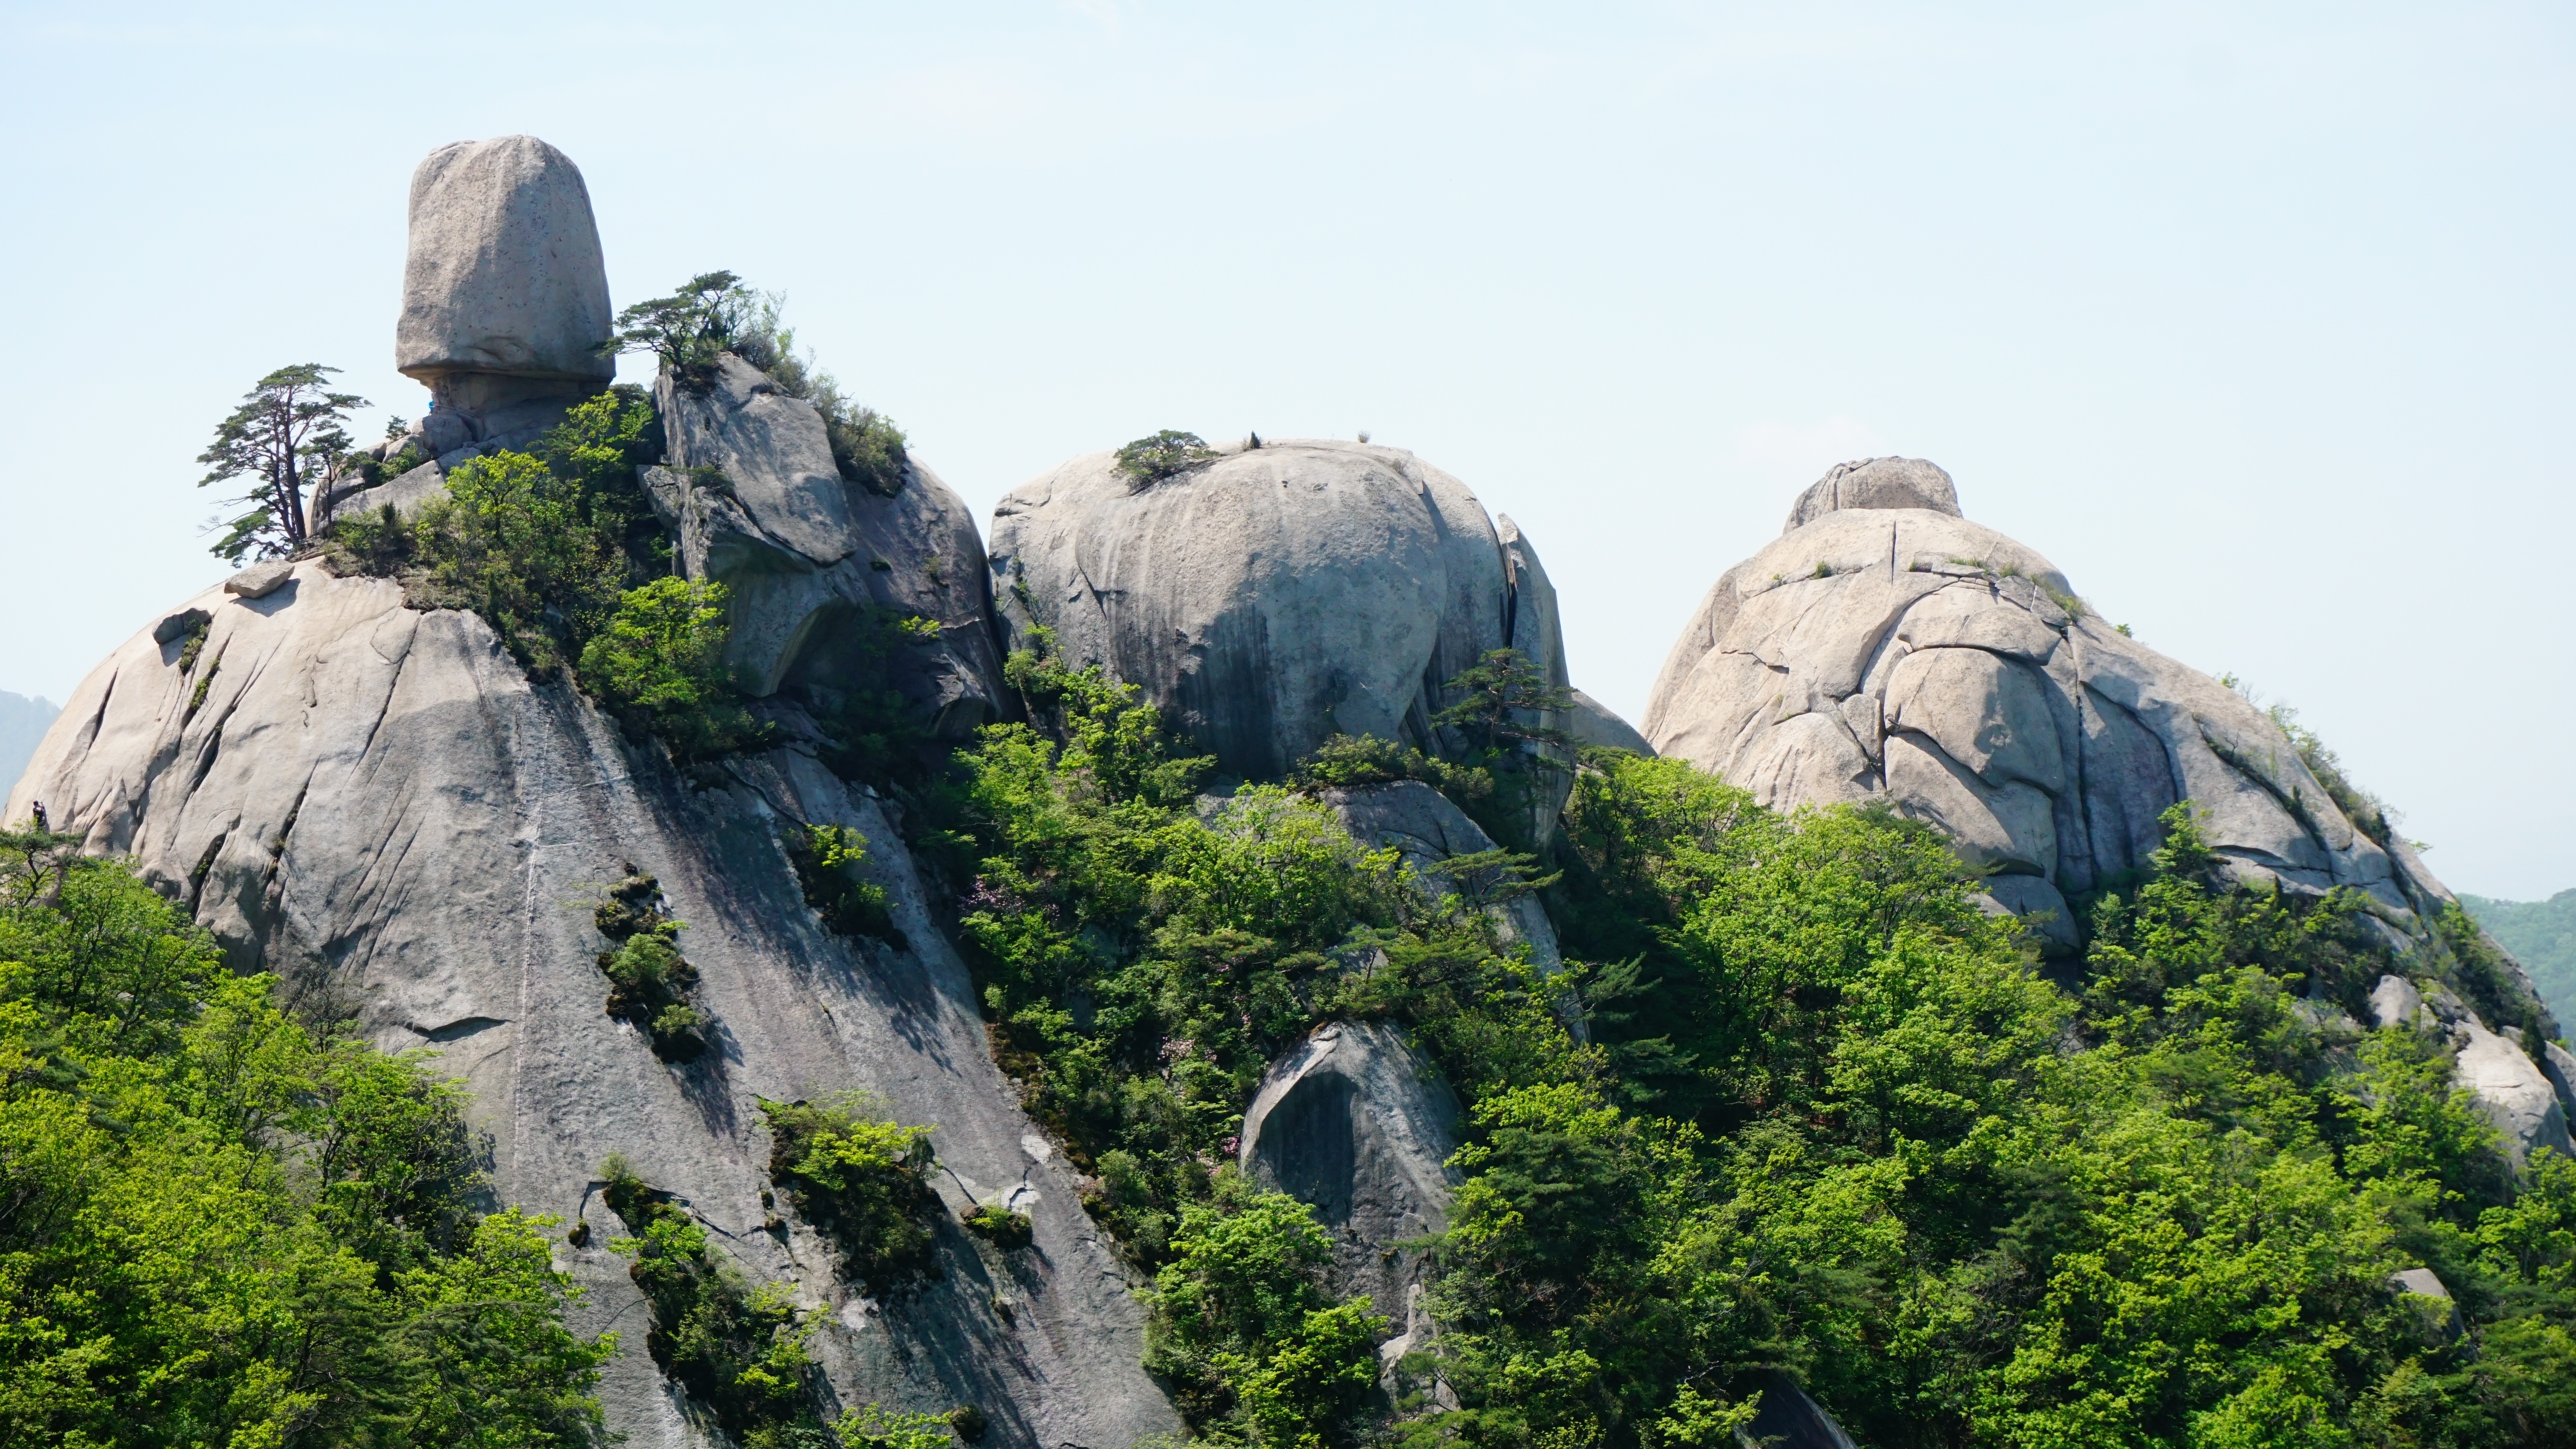
rock, mountain, adventure, mountain range, monument, cliff, park, scenery, landmark, tourism, terrain, national park, geology, seoul, dobong, obong, mountainous landforms